Theuerdank

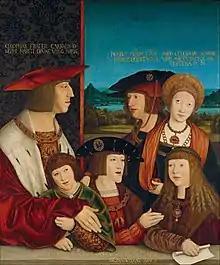
Bernhard Strigel - Emperor Maximilian I, Mary of Burgundy, Philip the Handsome, the future emperors Charles and Ferdinand, the future Louis II of Hungary. Hartmann connects the figure of Mary of Burgundy in "Theuerdank" to this painting, in which she is presented as the progenitrix.

In 1519, Maximilian issued a privilege that granted exclusive printing rights and forbade unauthorized printing (piracy) but this did little to prevent the work from quickly becoming public shareware. Elaine Tennant opines that this reflected the free-for-all atmosphere of the first century of the printing industry in the Holy Roman Empire.